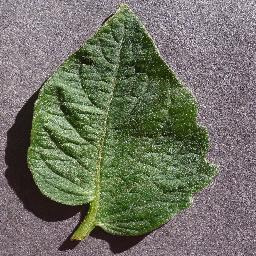
Label: Tomato___healthy